Jenny Markelin-Svensson

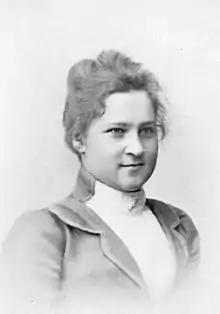
Photograph of Jenny Markelin-Svensson

Jenny Maria Gustava Markelin-Svensson (October 30, 1882, Vantaa - March 17, 1929, Helsinki) was a professional inspector and Finland's first female engineer.